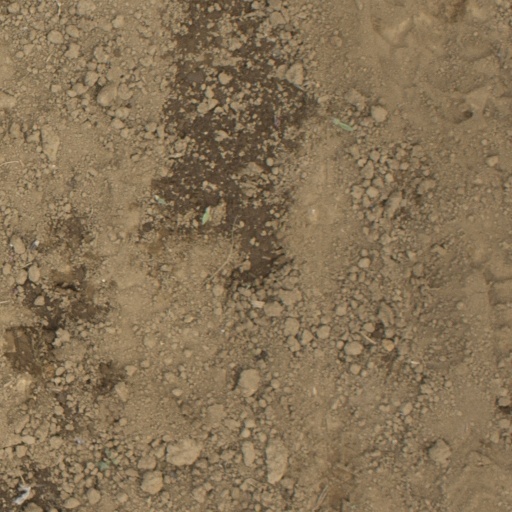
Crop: Jerusalem artichoke